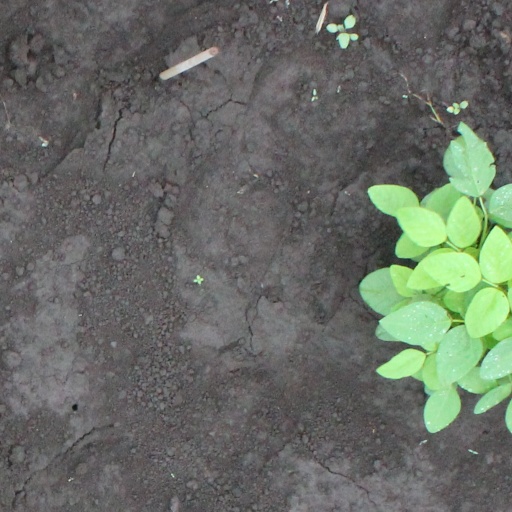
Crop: soybean